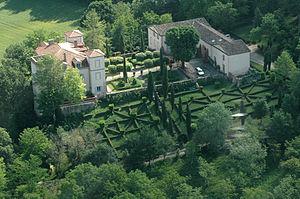
Château d'Auty
Auty est une commune française située dans le département de Tarn-et-Garonne en région Occitanie.